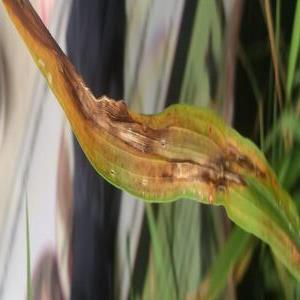
Disease: Blast